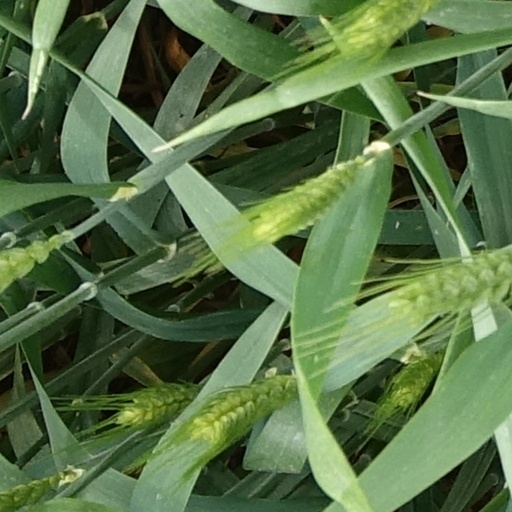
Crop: wheat